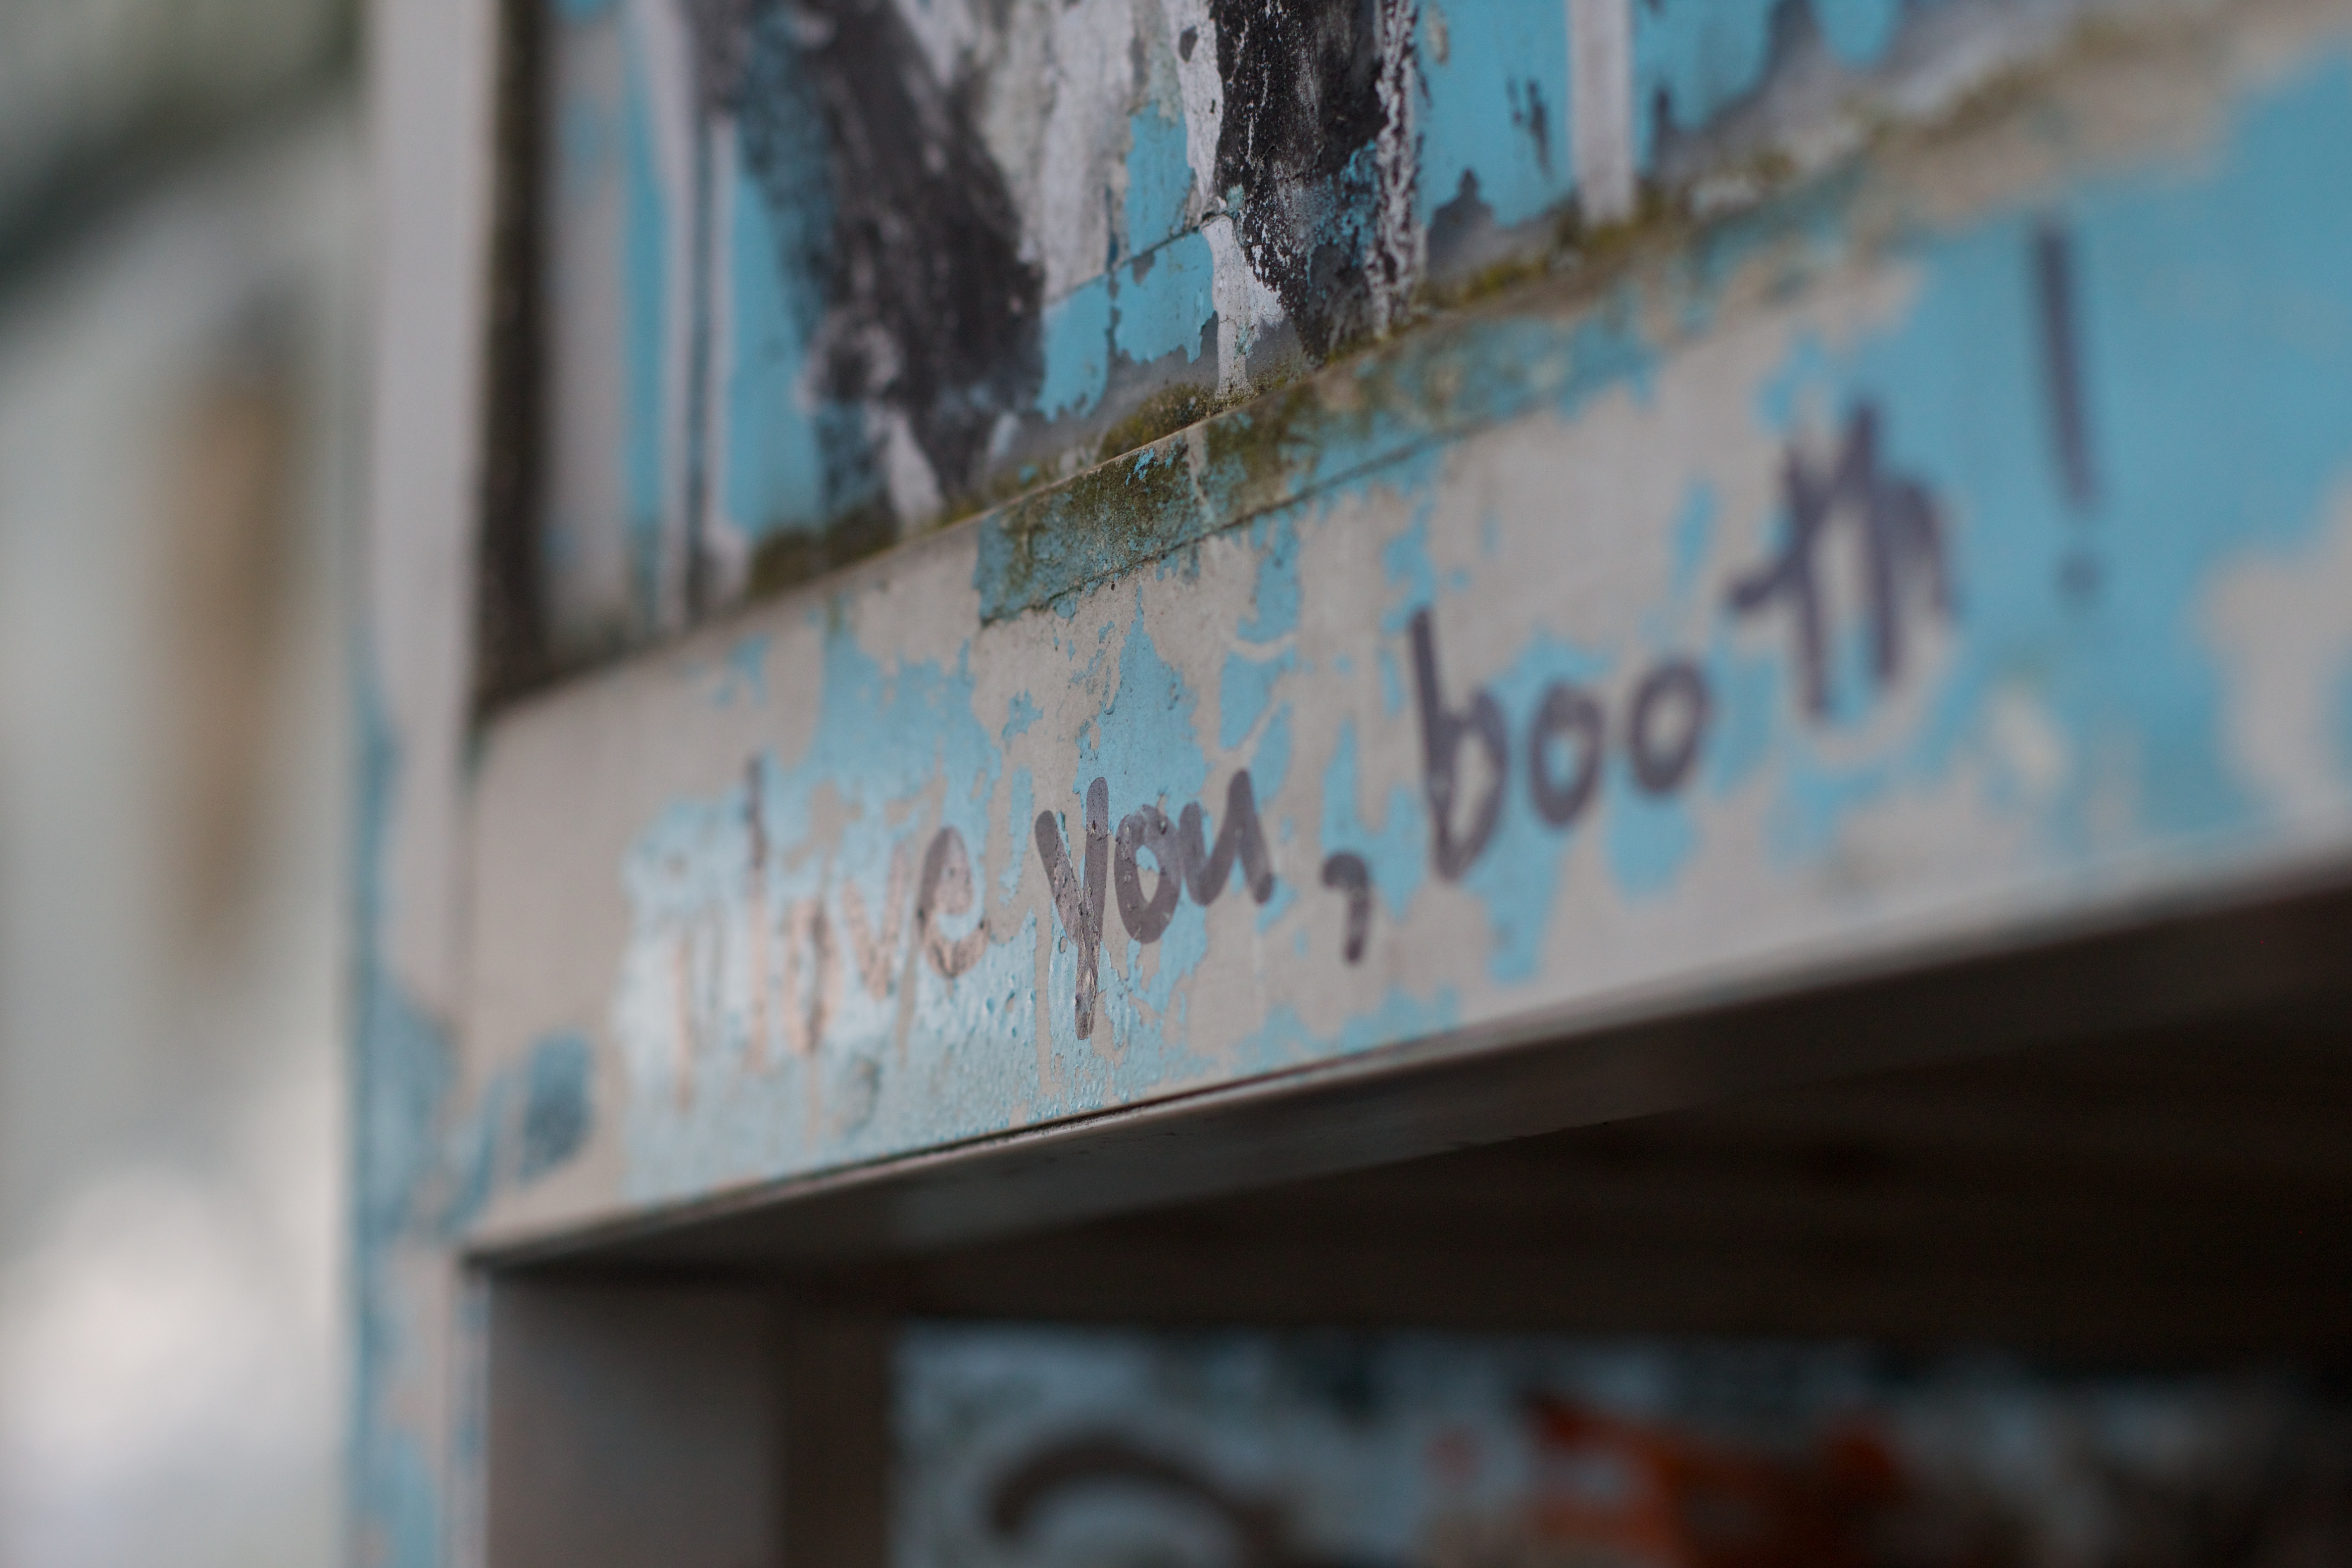
wall, sign, color, blue, art, urban area